Lobo (artist)

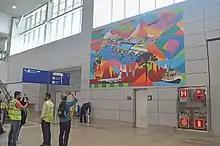
Artworks Porto Alegre International Airport

In 2019, Fraport, a German company that won the bid to manage one of the main entrance doors in Rio Grande do Sul, Porto Alegre, invites artist Lobo to paint seven murals depicting the gaucho culture. The first phase of the new Salgado Filho Airport was delivered in 2019.